History of the New England Patriots

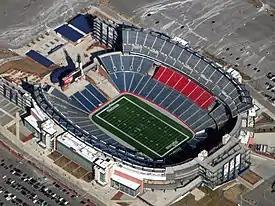
Gillette Stadium

While owning the Patriots, Robert Kraft attempted to build a new stadium. In 1998, Kraft came close to a deal with the Massachusetts Legislature to build a new stadium adjacent to the old stadium, with the state providing $75 million for infrastructure improvements. However, Massachusetts House Speaker Tom Finneran refused to support the bill and the deal failed. Afterwards, Kraft reached a deal with Connecticut Governor John G. Rowland to build a new stadium in Hartford, Connecticut. However, after the stadium plan was approved by the Connecticut General Assembly, problems were discovered with the proposed site that would delay construction. At this time, the NFL announced loan incentives where teams could borrow money from the league to build new stadiums.